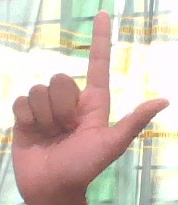
ASL sign: L